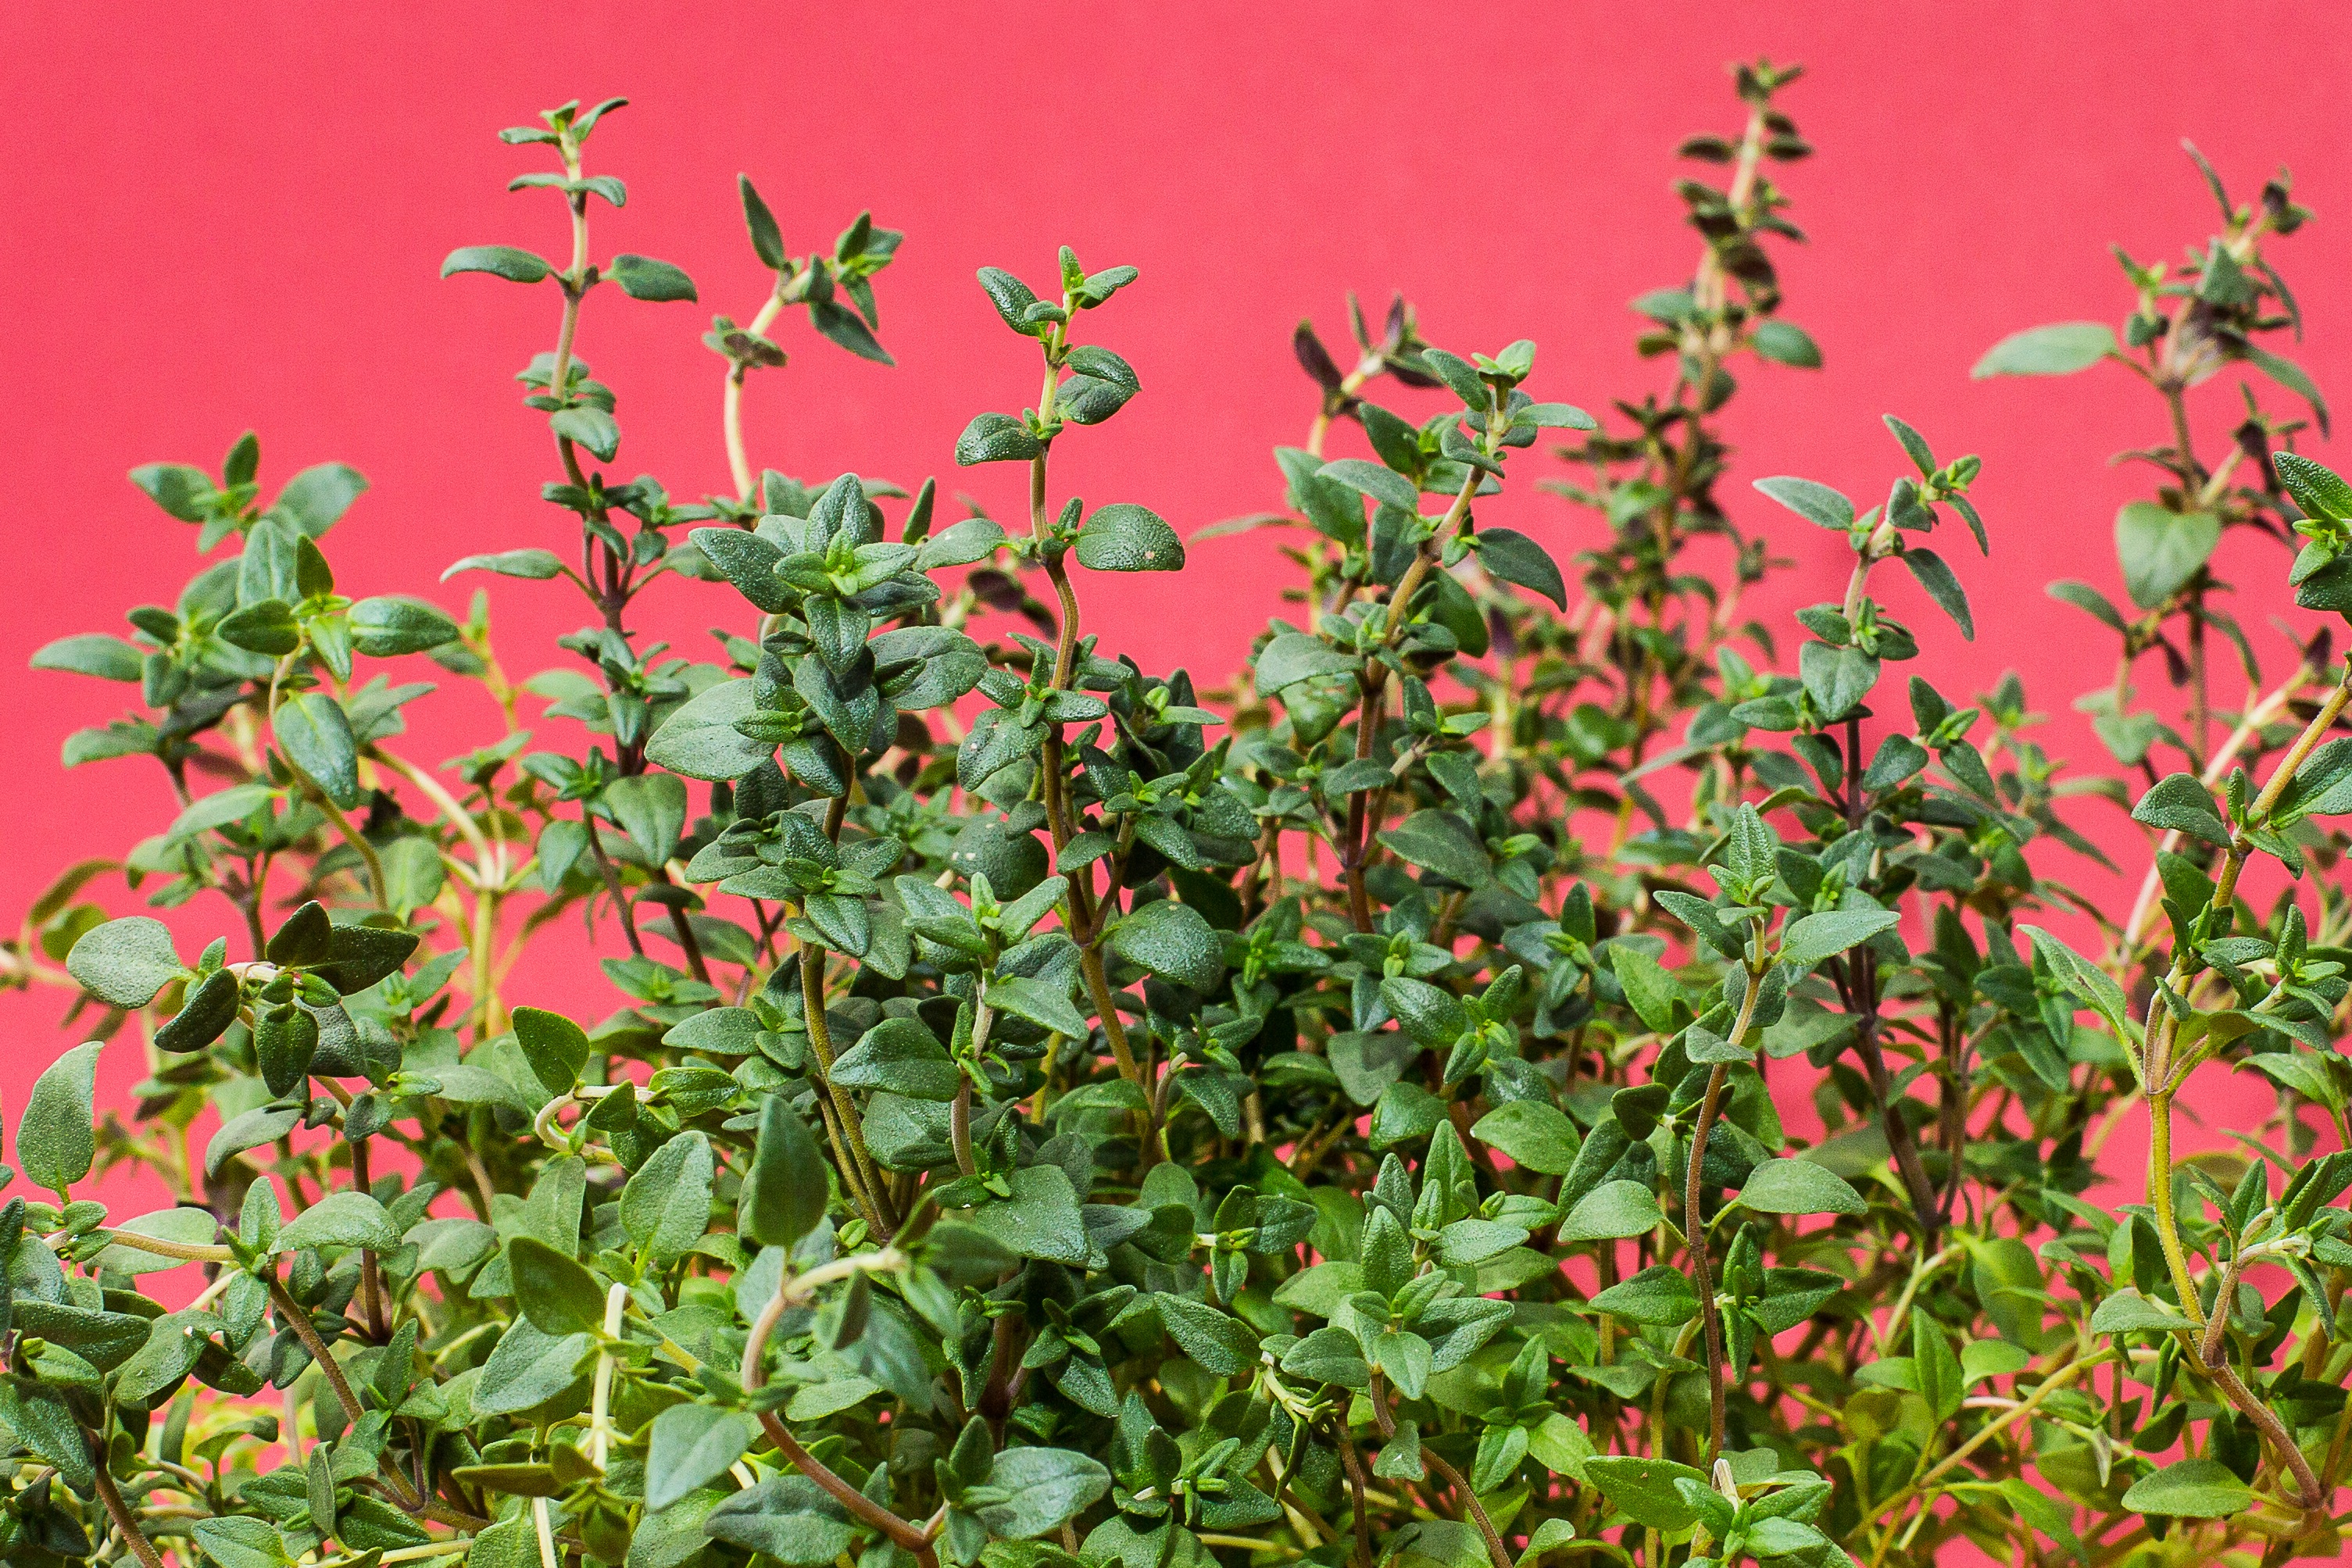
plant, flower, herb, produce, garden, eat, flora, cook, shrub, herbs, thyme, culinary herbs, kitchen spice, kitchen herb, flowering plant, annual plant, land plant